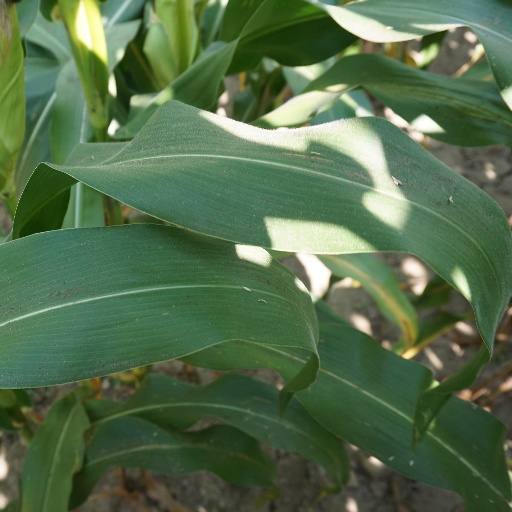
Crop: maize; corn